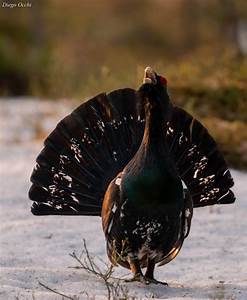
Label: gallina